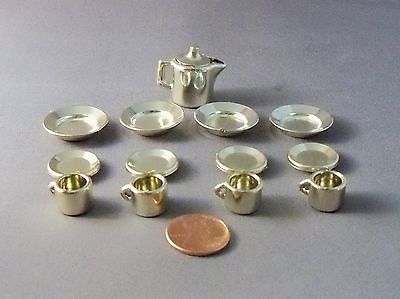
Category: toaster